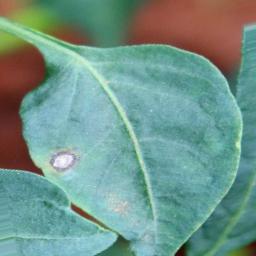
Label: cercospora